Feminism in Norway

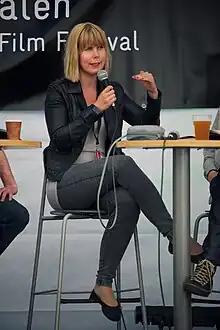
Norwegian filmmaker Hanne Larsen. Norwegian women continue to make progress in traditionally male-dominated fields.

In 1974, the Liberal party (Venstre) and then in the following year, the Radical Socialist Party (Sosialistisk Venstreparti, SV), inaugurated a new political strategy: 40% of candidates on the lists and the important posts are reserved for women. But it was not until 1983 for the Arbeiderpartiet (AP), 1989 for the Senterpartiet (SP) and 1993 for the Kristelig Folkeparti (KRF).